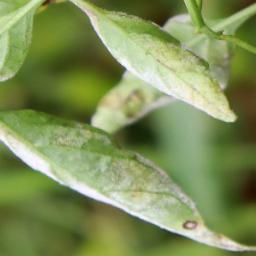
Label: powdery mildew